Coal mining

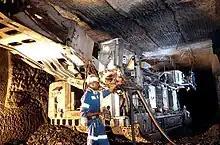
A remote Joy HM21 continuous miner used underground

When coal seams are near the surface, it may be economical to extract the coal using open-cut, also referred to as open-cast, open-pit, mountaintop removal, or strip mining methods. Opencast coal mining recovers a greater proportion of the coal deposit than underground methods, as more of the coal seams in the strata may be exploited. Equipment can include the following: Draglines which operate by removing the overburden, power shovels, large trucks to transport overburden and coal, bucket wheel excavators, and conveyors. In this mining method, explosives are first used in order to break through the surface, or overburden, of the mining area. The overburden is then removed by draglines or by shovel and truck. Once the coal seam is exposed, it is drilled, fractured and thoroughly mined in strips. The coal is then loaded onto large trucks or conveyors for transport to either the coal preparation plant or directly to where it will be used.